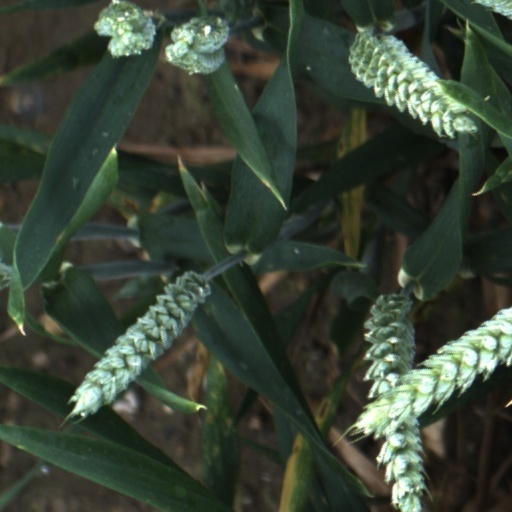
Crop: wheat